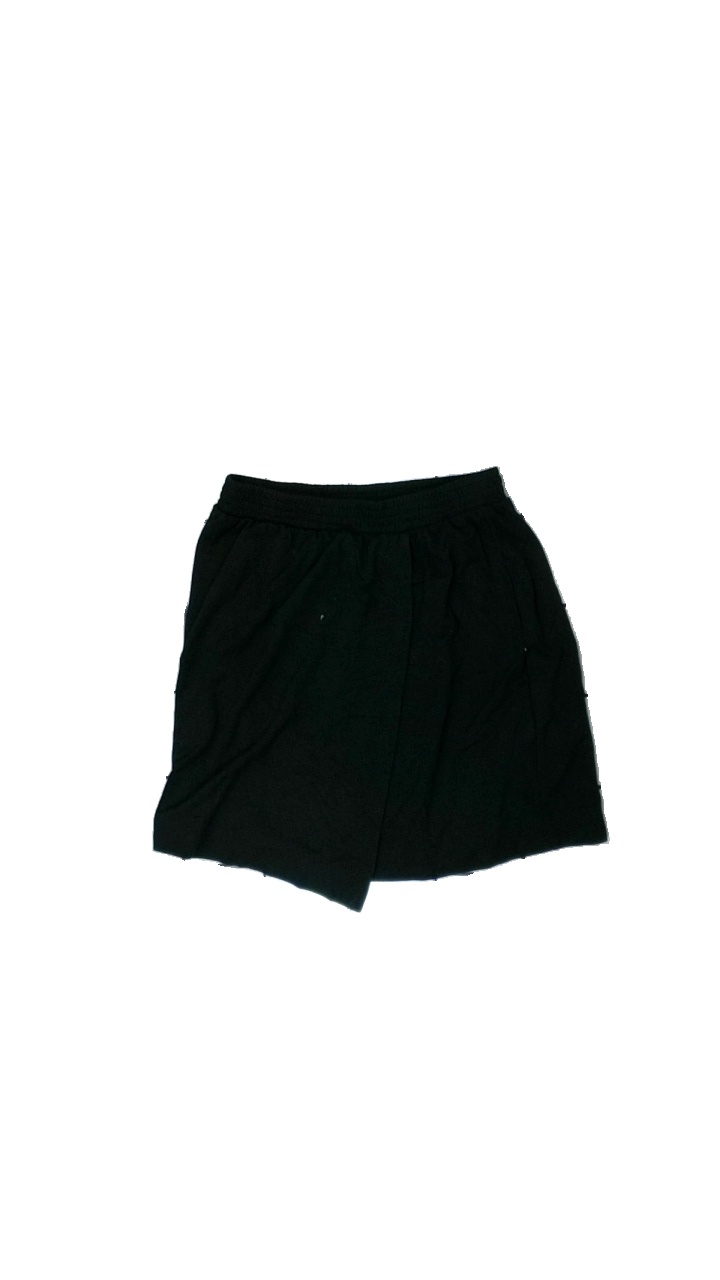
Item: Skirt (Ladies)
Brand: Black Story
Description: svart kjol
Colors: Black
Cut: Regular
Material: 60% viscose 40% nylone
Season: Summer
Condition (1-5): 4
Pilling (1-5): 5
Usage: Reuse
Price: <50